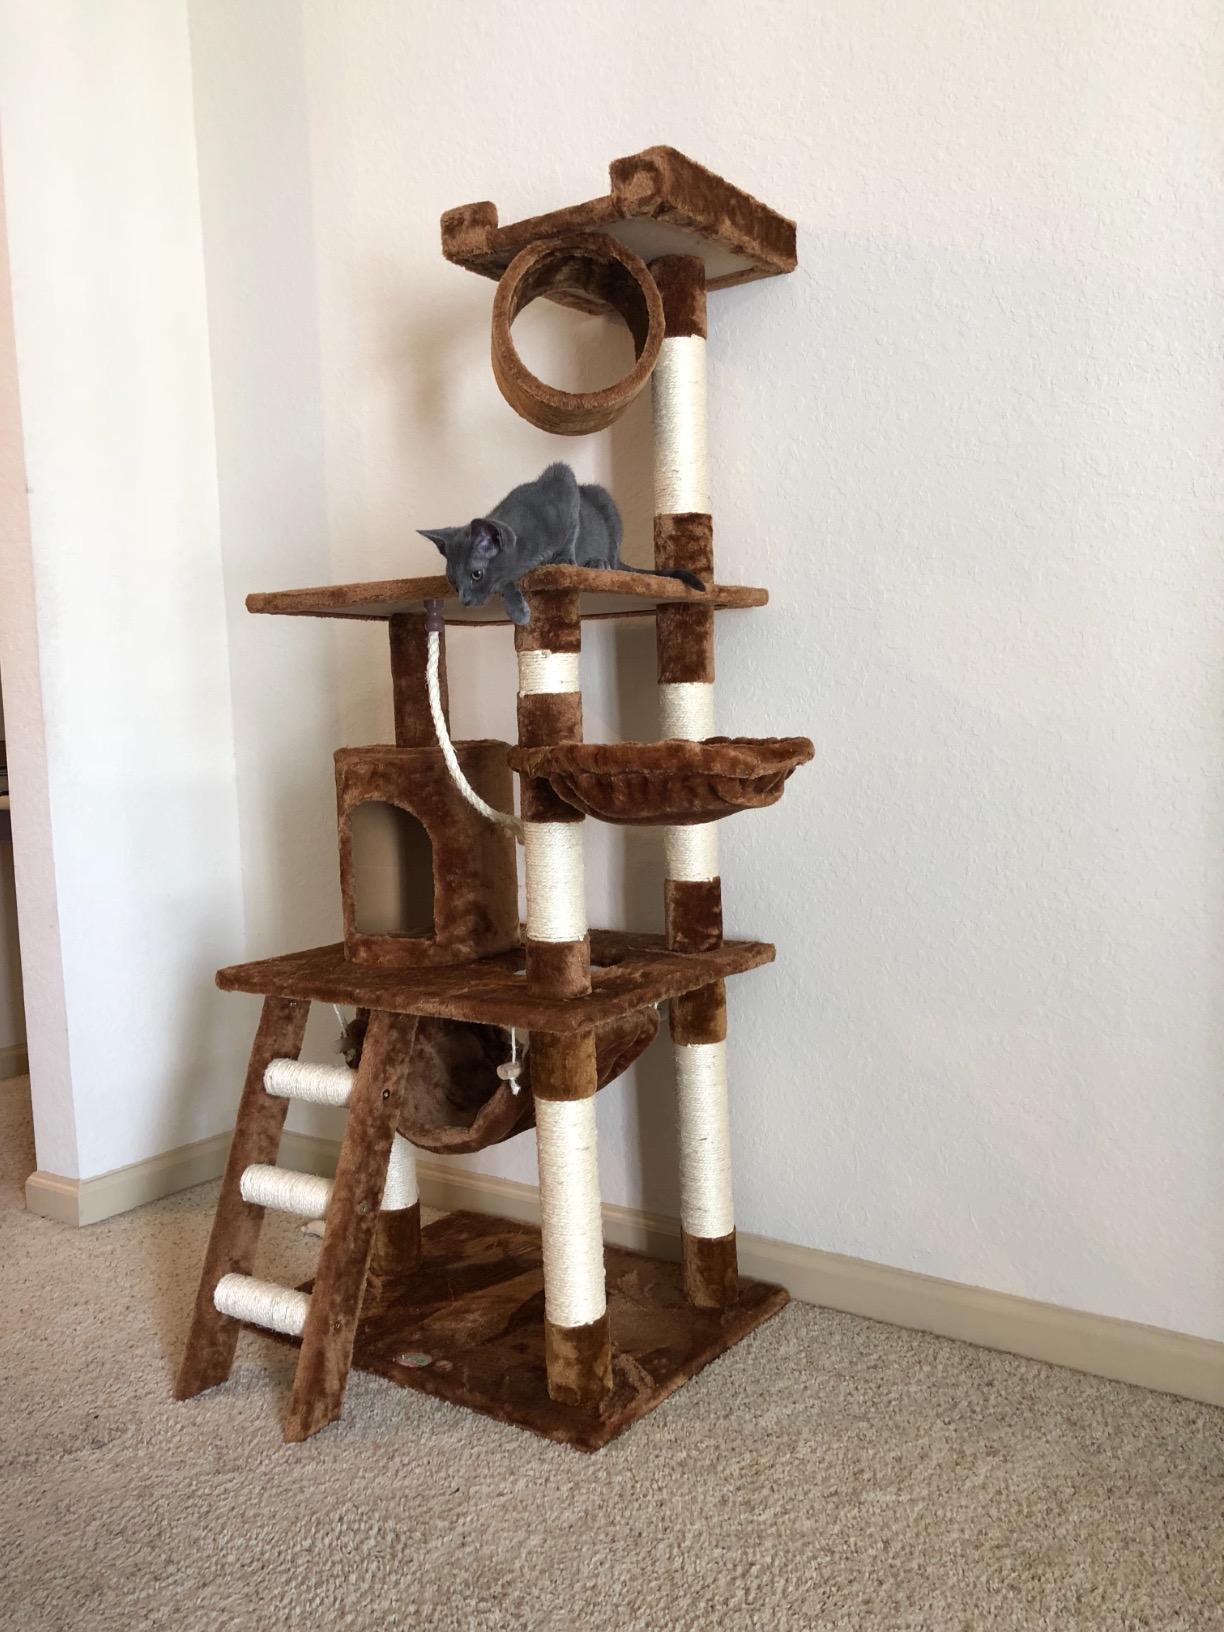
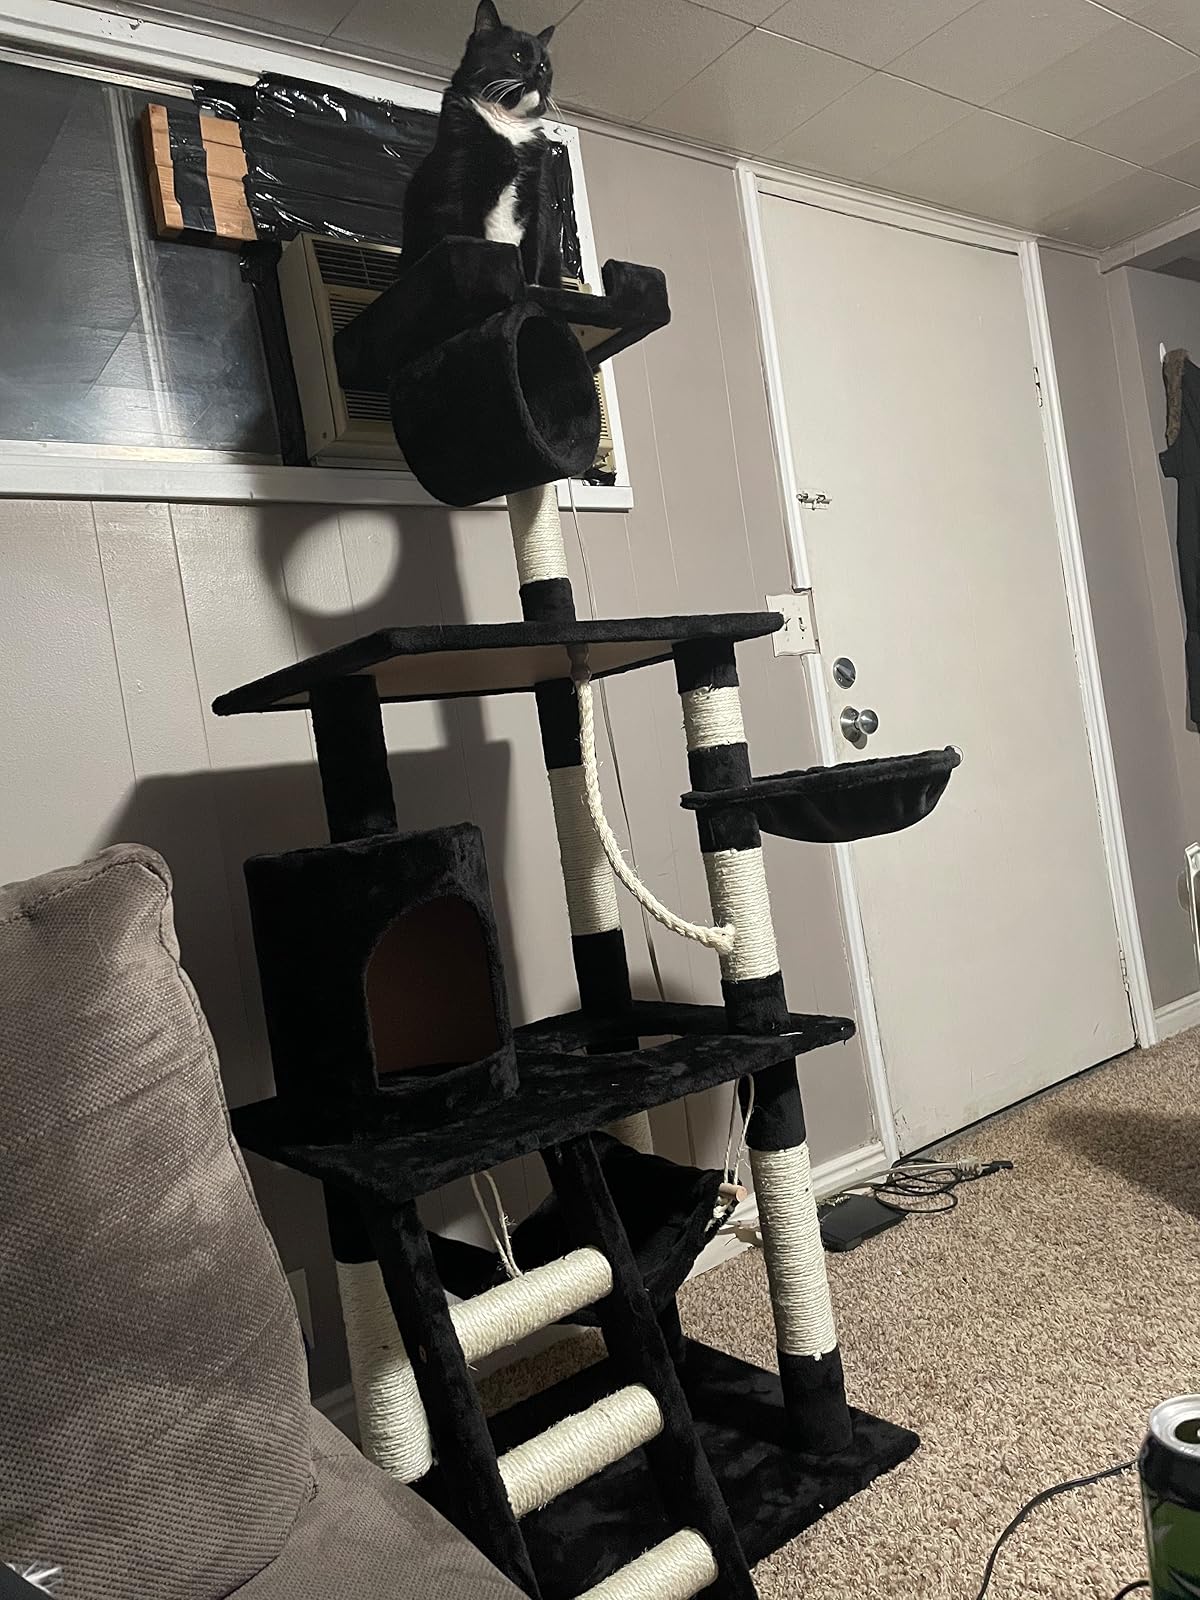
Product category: items_cat tree
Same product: no